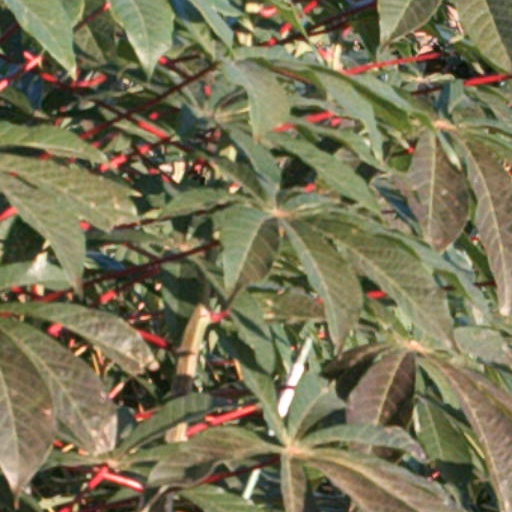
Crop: cassava